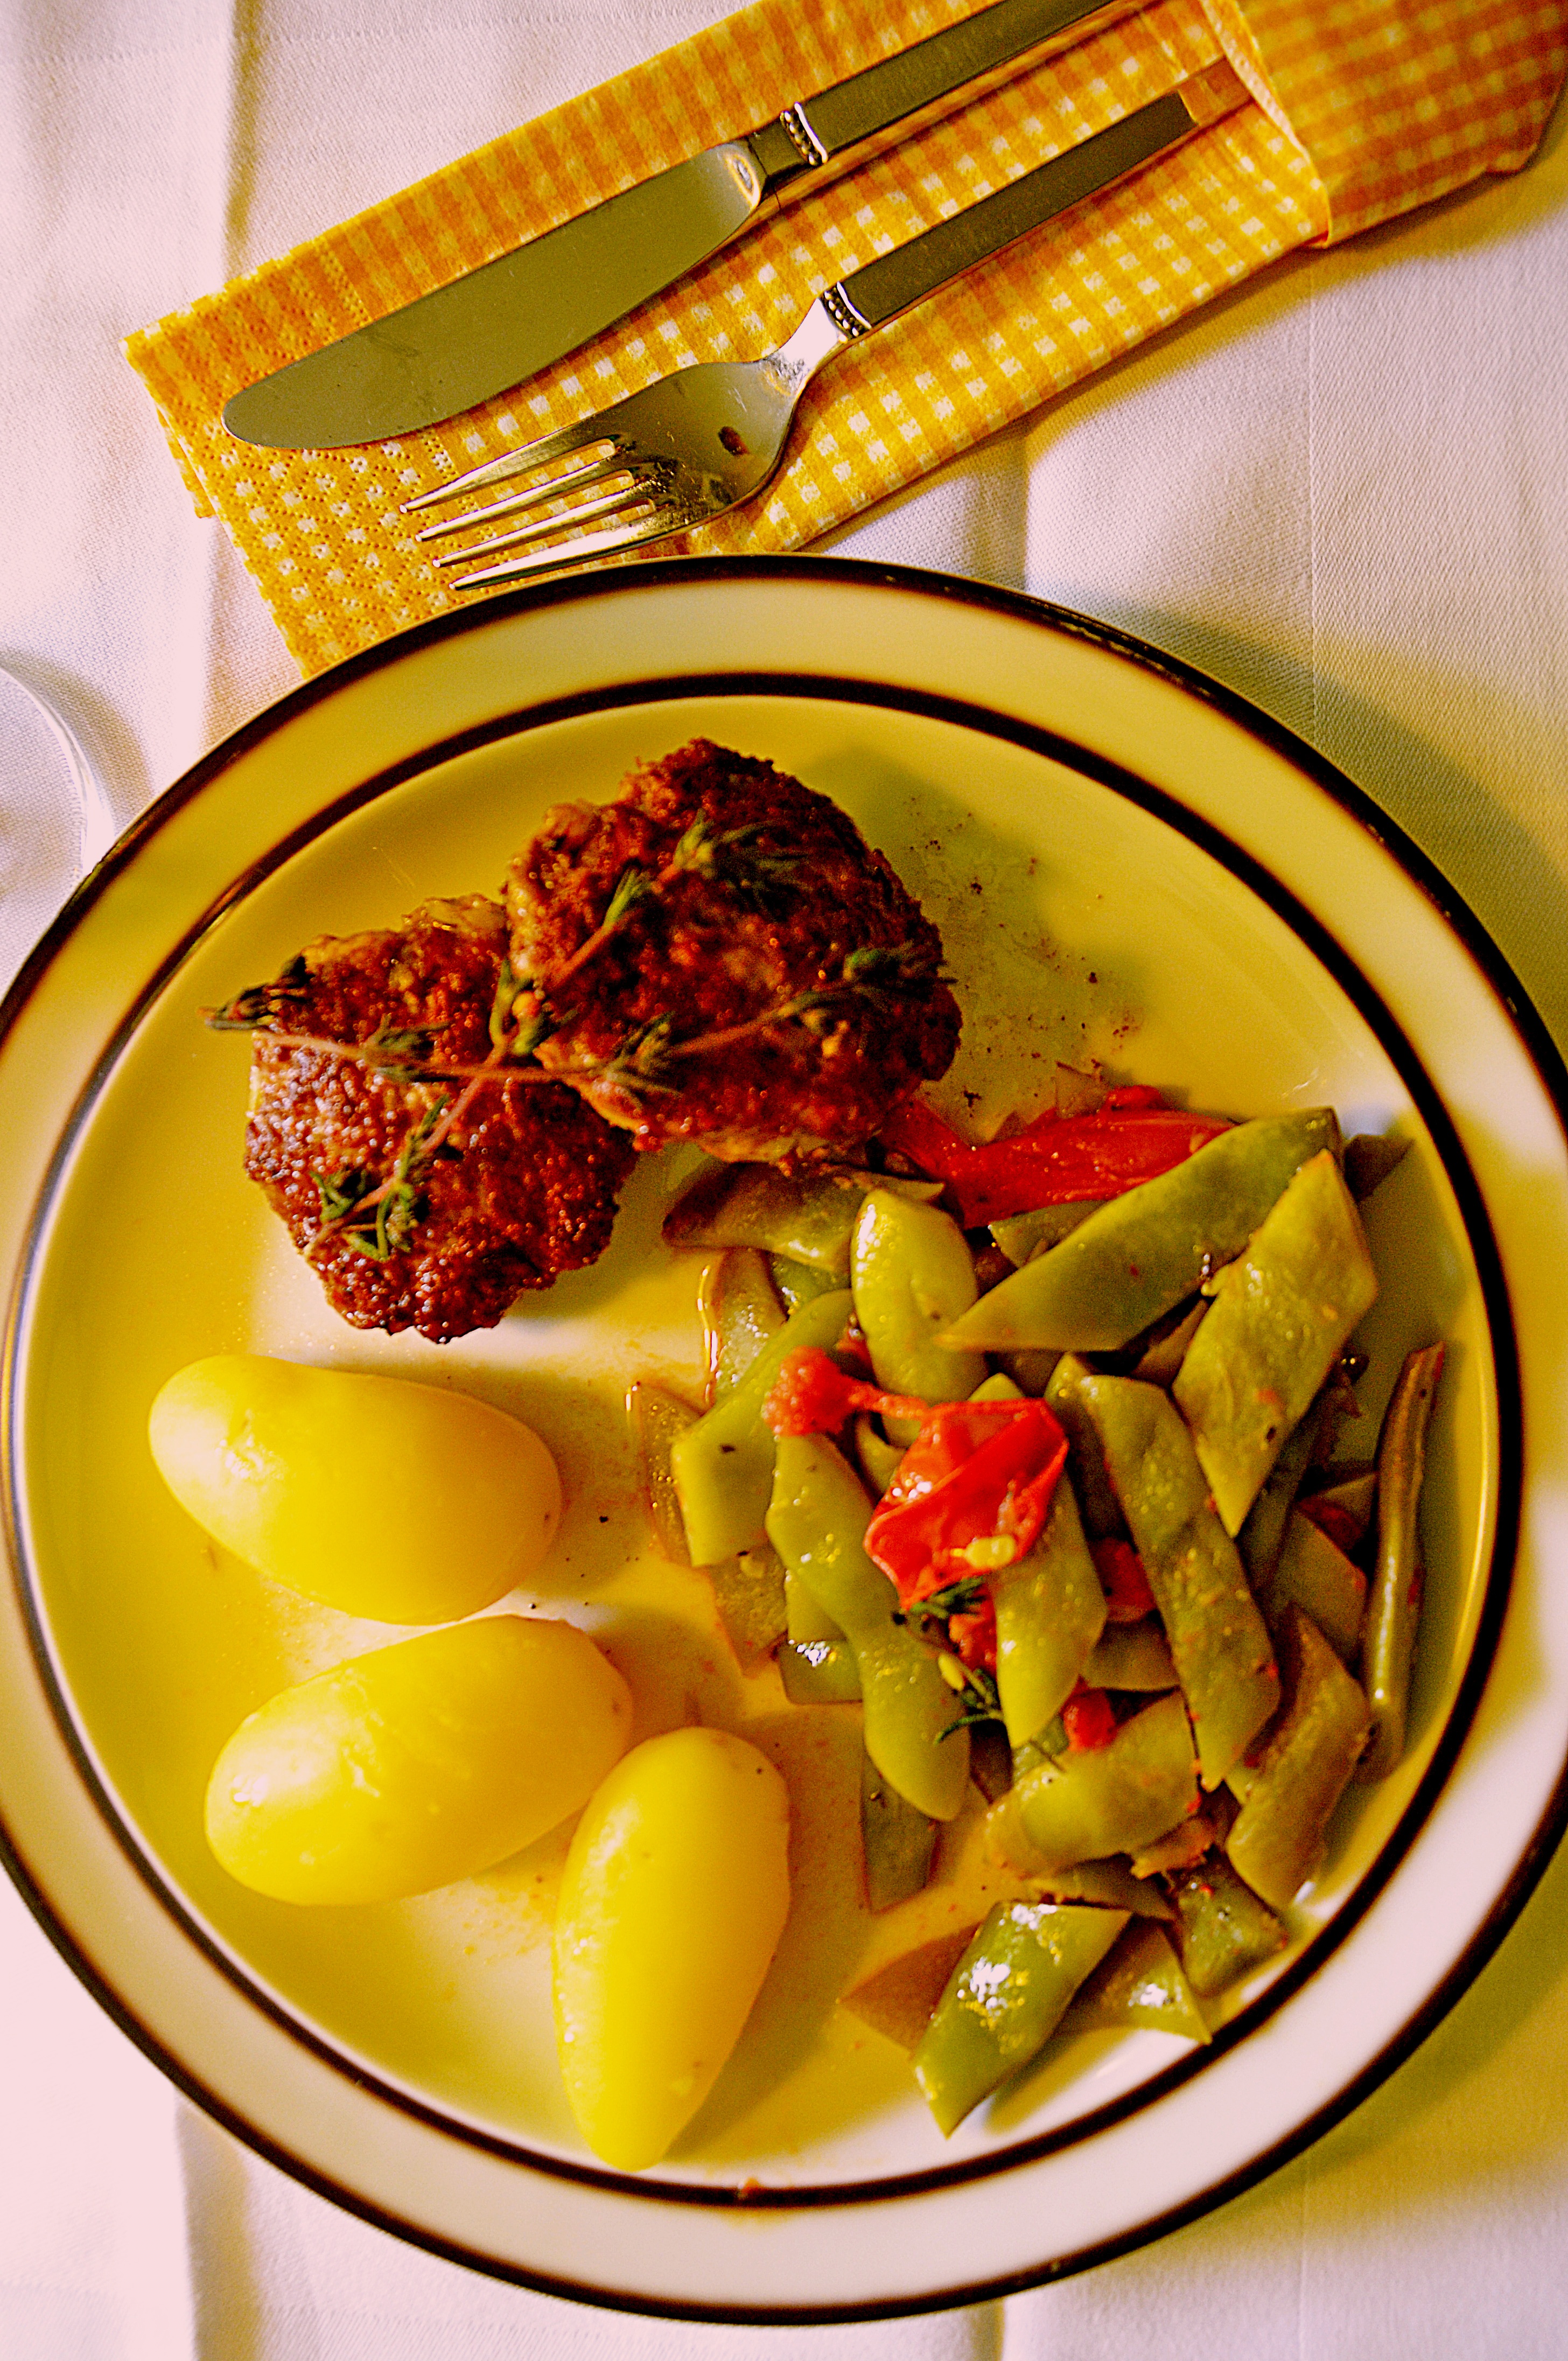
dish, meal, food, produce, vegetable, breakfast, eat, meat, lunch, pork, cuisine, cook, power, nutrition, raw meat, vegetarian food, meat cutting